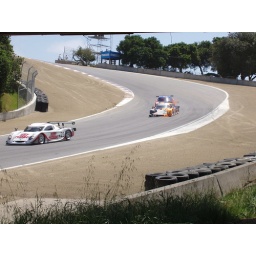
The car on the left, the Ruby Tuesday Porsche #23 took the pole in qualifying.